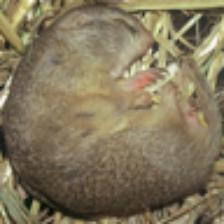
Label: NonHuman